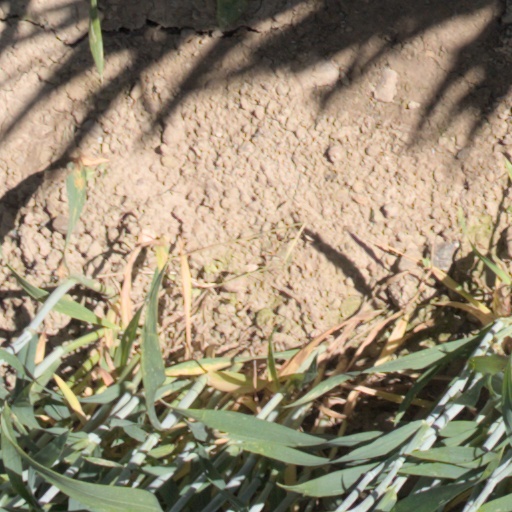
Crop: wheat